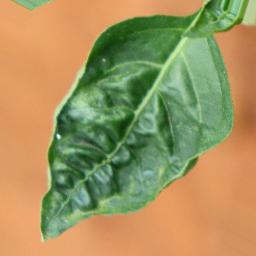
Label: mites_and_trips